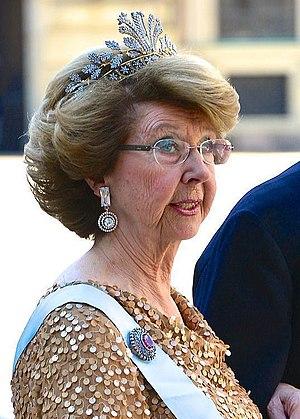
Princesse Désirée &amp
La princesse Désirée de Suède, baronne Silfverschiöld, née le 2 juin 1938 au palais Haga de Stockholm, est une princesse suédoise. Elle est la troisième enfant du prince Gustave-Adolphe, duc de Västerbotten et de la princesse Sibylle de Saxe-Cobourg et Gotha. Elle est la petite-fille du roi Gustave VI Adolphe et la sœur du roi Charles XVI Gustave.
La famille royale suédoise, depuis 1818, se compose d'un certain nombre de personnes de la Maison Bernadotte, proches du roi de Suède.